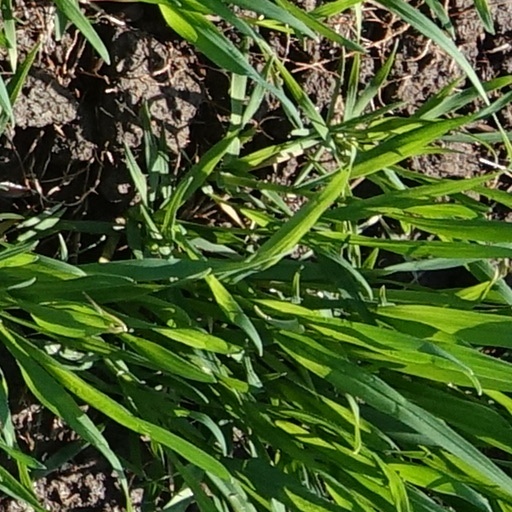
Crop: wheat